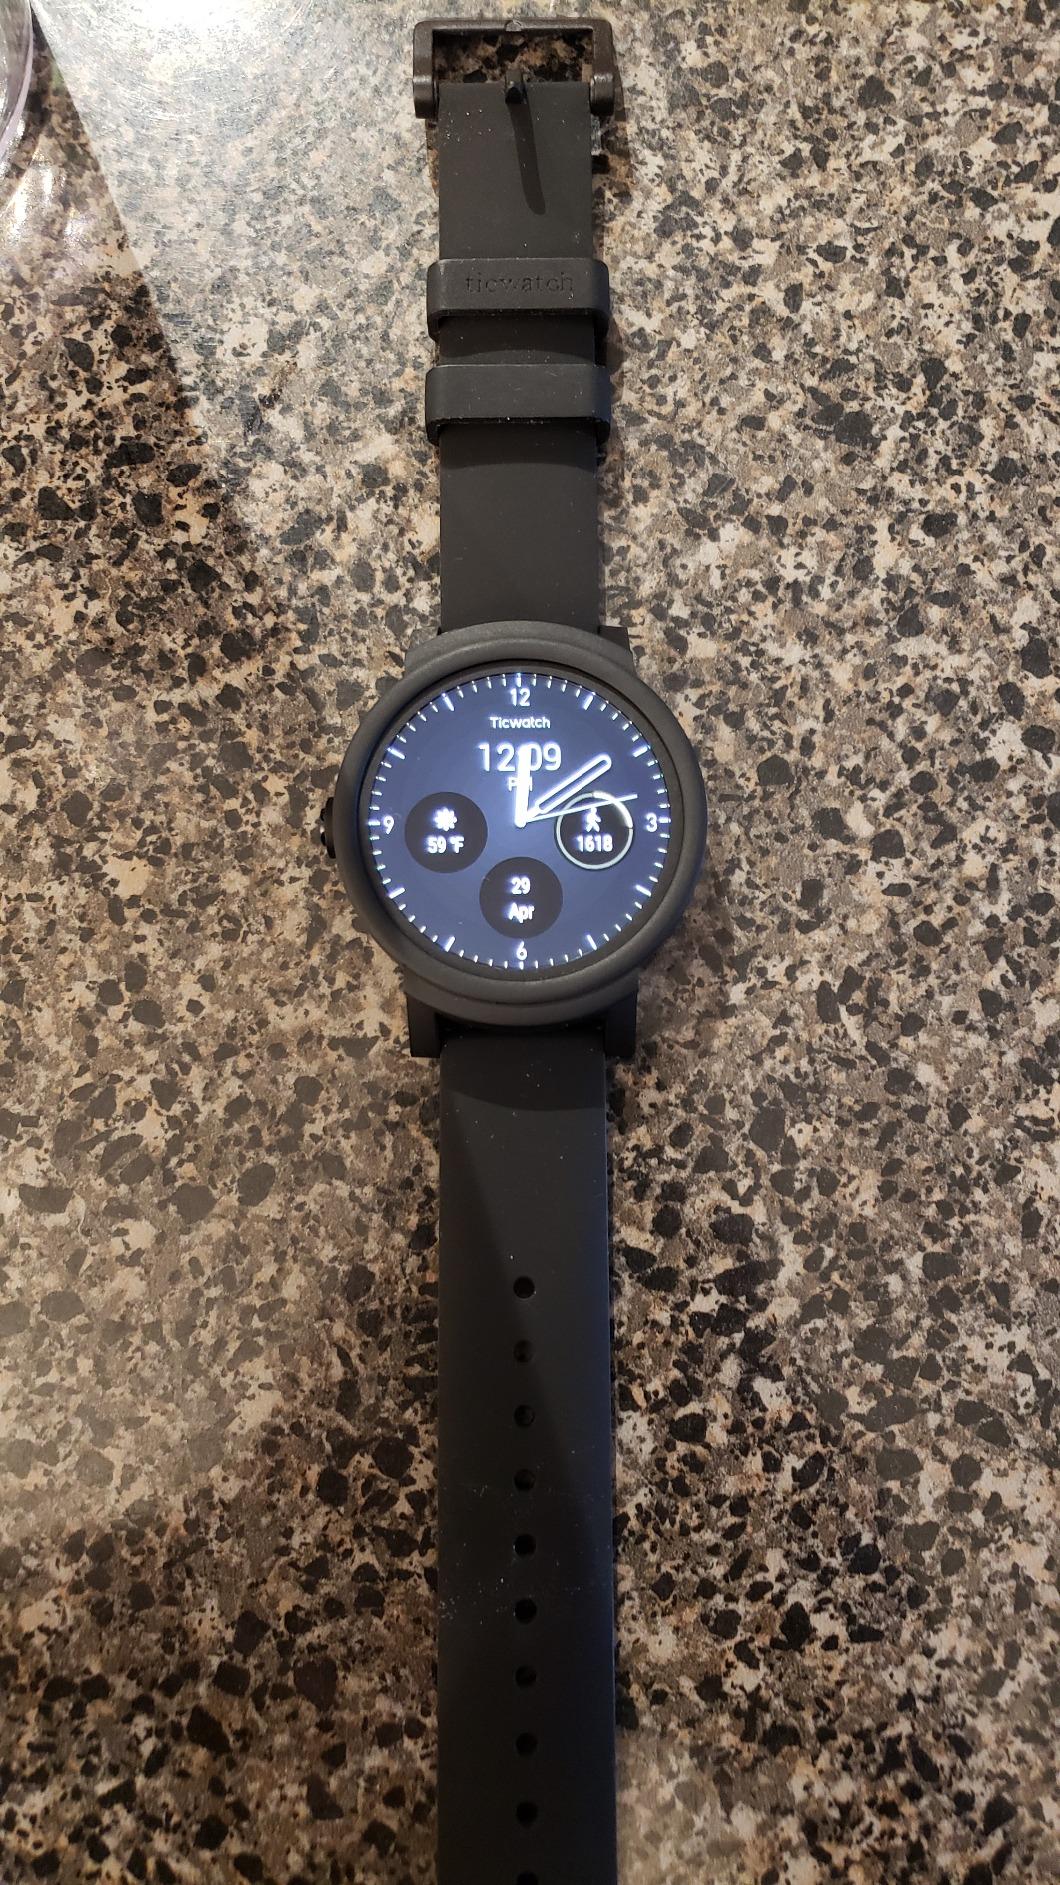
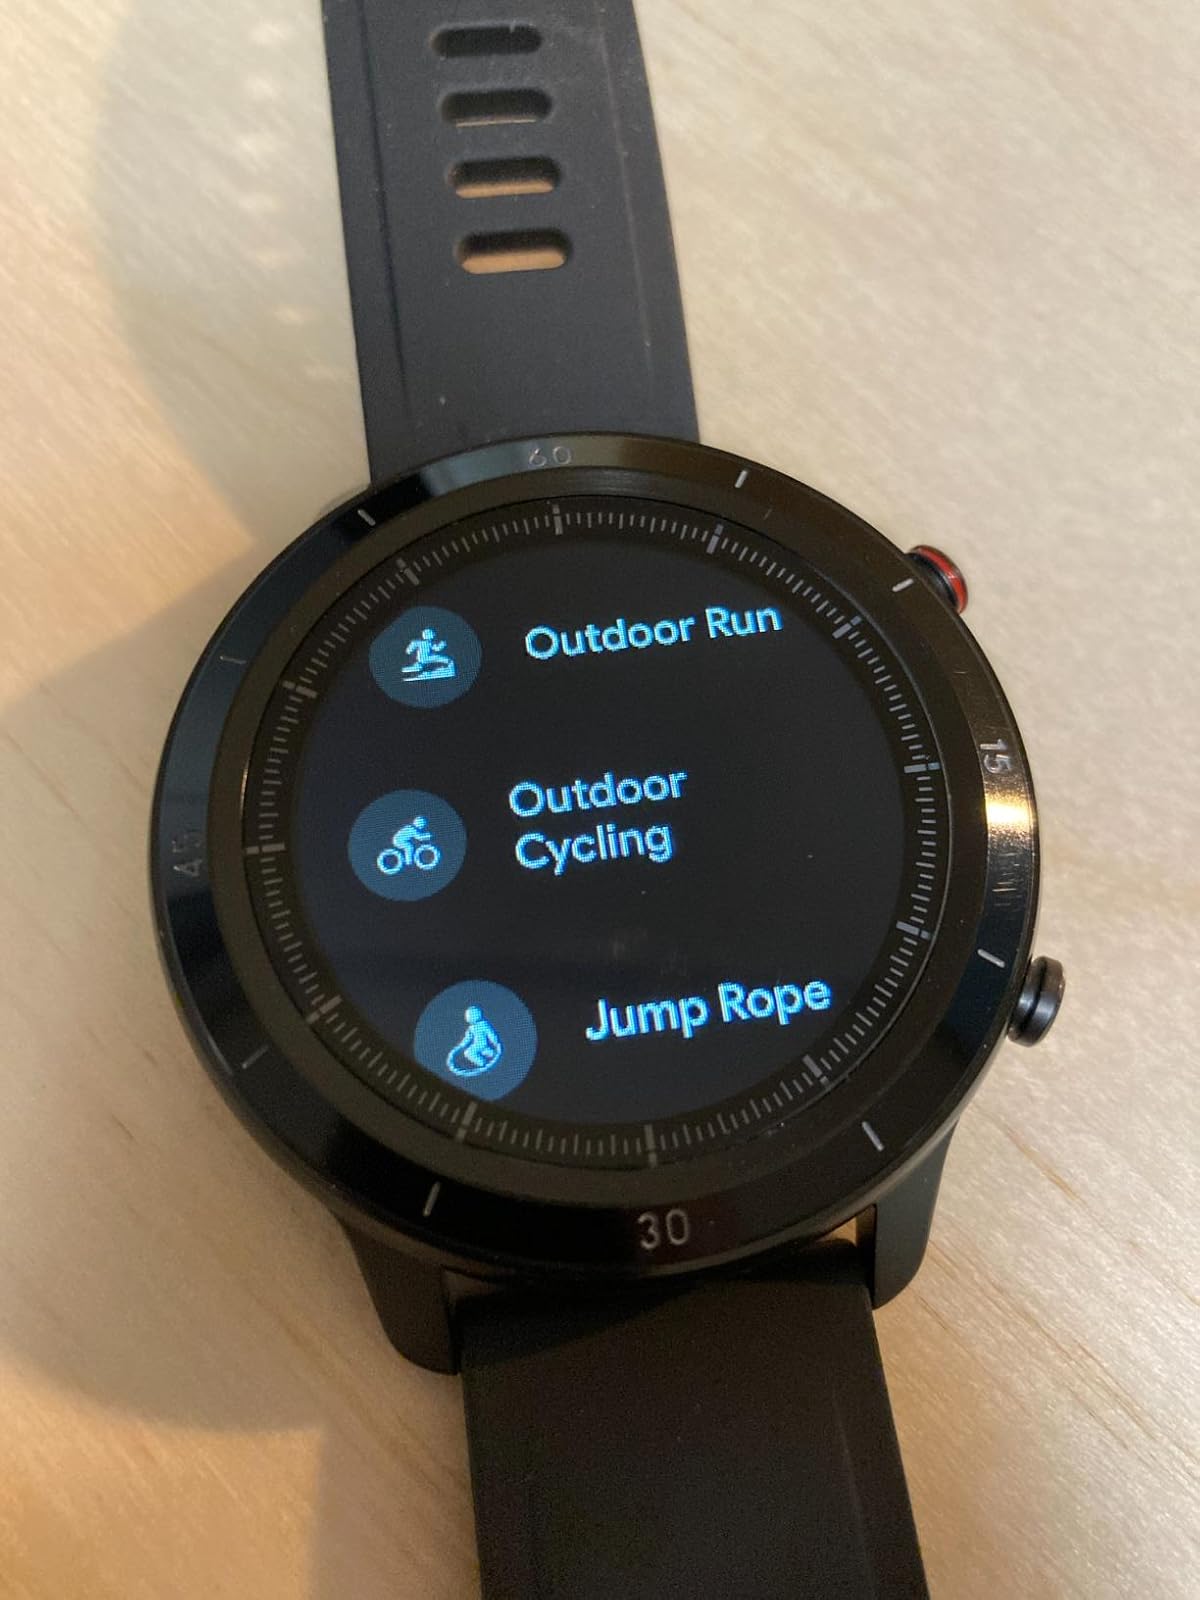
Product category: smartwatch
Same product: no